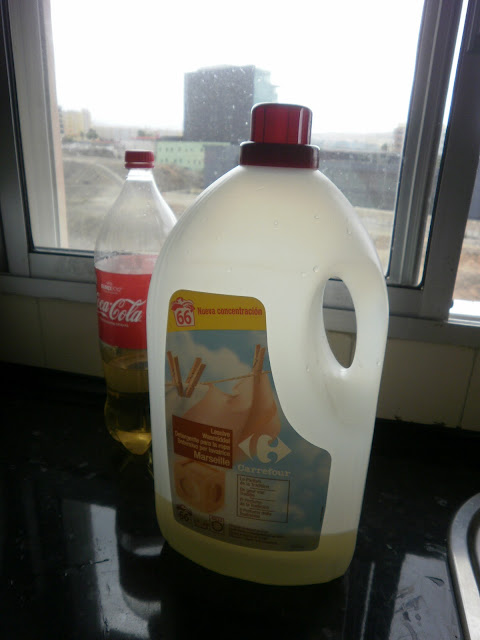
Waste category: plastic